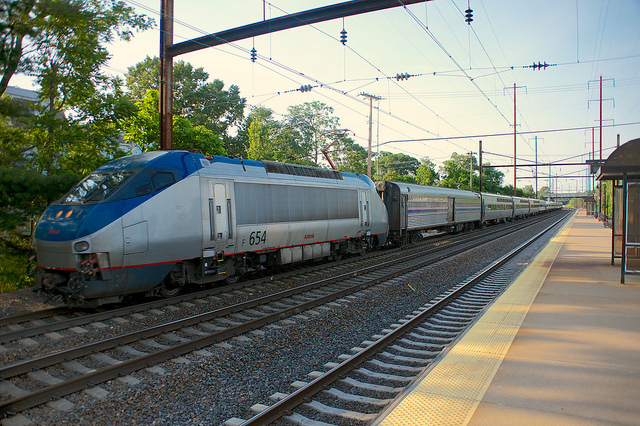
A train sits on the far side of the track

A train on tracks at a train stop with a blue sky above.

A train is on some railroad tracks next to a train station.

A train at a train station preparing to leave

A train on the railroad tracks passing a train station.